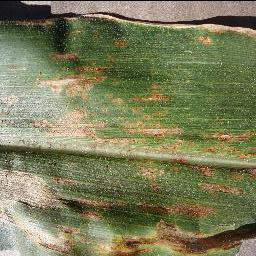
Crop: corn
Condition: (maize)_cercospora_spot_gray_spot